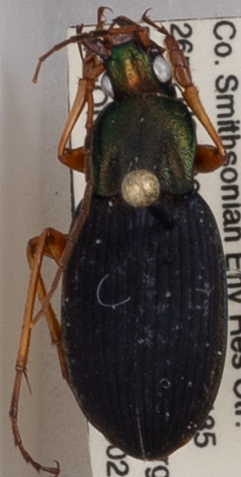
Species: Chlaenius aestivus
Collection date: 2021-09-02
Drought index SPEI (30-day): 1.69
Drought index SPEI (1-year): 1.69
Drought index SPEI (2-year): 1.69